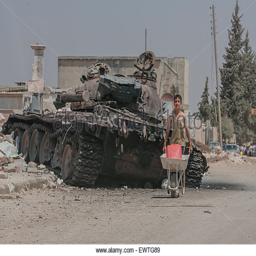
a child walks alongside a broken abandoned tank of the government forces , carrying water supply with his